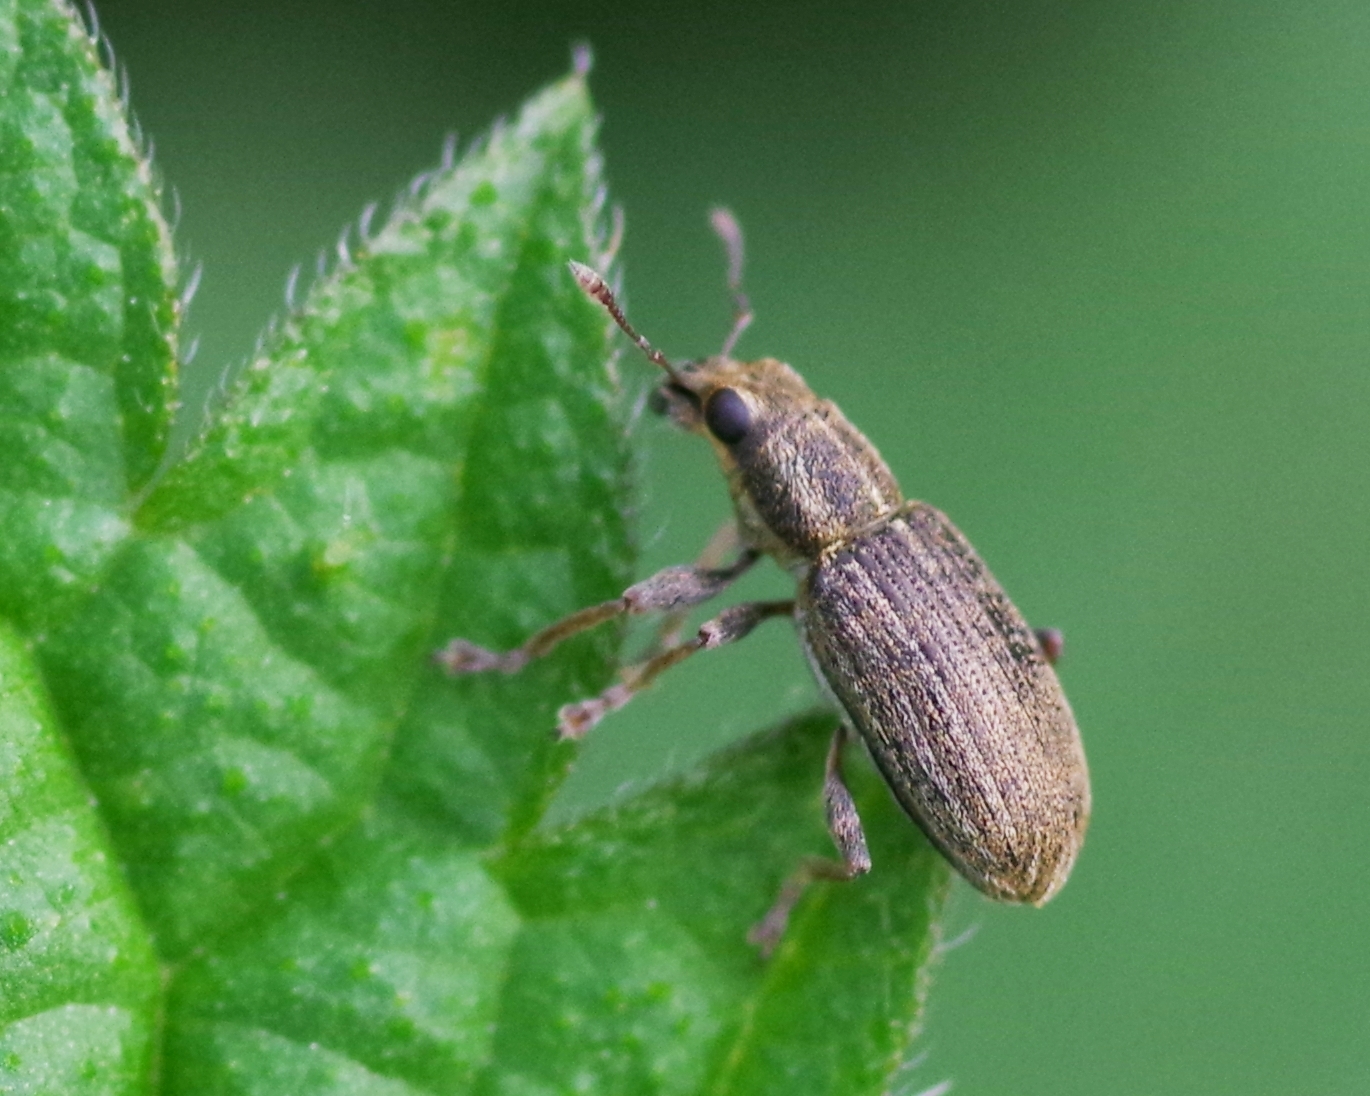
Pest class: pea_leaf_weevil